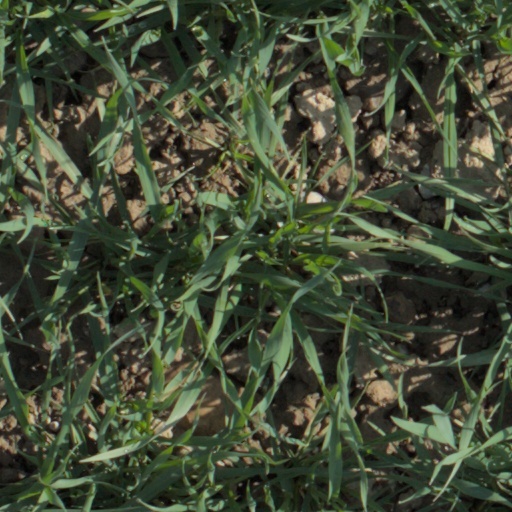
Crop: wheat